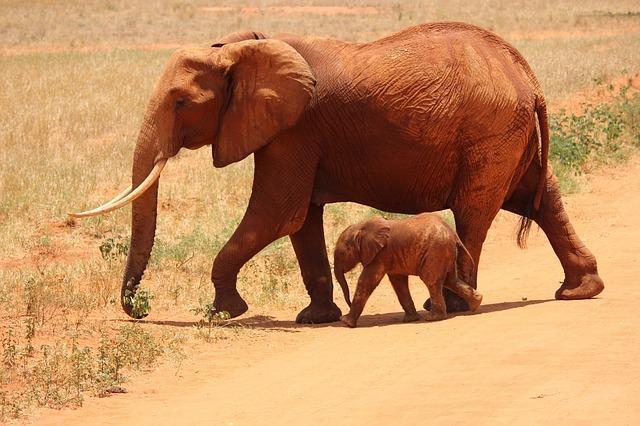
elephant